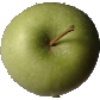
Label: Apple Granny Smith 1